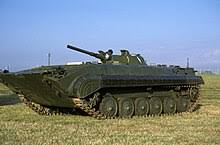
Label: BMP-2